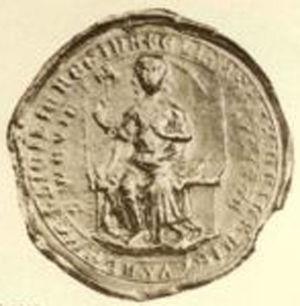
La reine de Jérusalem est l'épouse du roi de Jérusalem.
Les conjoints des souverains de Sicile ont pour la plupart partagé le titre de leur époux ; à une exception près, le monarque était un roi et son épouse prenait de façon systématique le titre de reine. Le seul cas de reine régnante est Marie Iʳᵉ et son mari fut un roi consort de Sicile, avant de lui succéder à son veuvage.
Élisabeth de Bavière, née en 1227 au château de Trausnitz près de Landshut et morte le 9 octobre 1273, issue de la maison de Wittelsbach, fut reine de Germanie, de Jérusalem et de Sicile par son mariage avec Conrad IV de Hohenstaufen en 1246. Après le décès de son époux en 1254, elle s'est remariée avec Meinhard de Goritz et fut comtesse de Goritz–Tyrol de 1259 jusqu'à sa mort.